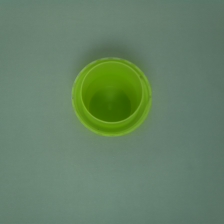
Color: green
Cap type: standard cap